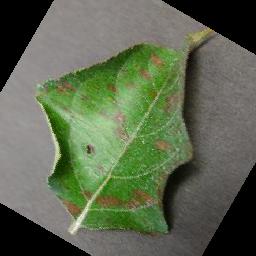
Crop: apple
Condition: cedar_rust